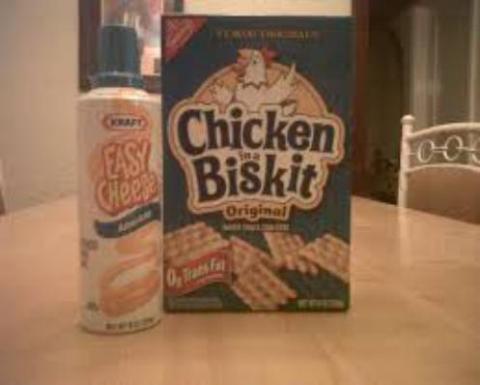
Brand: chicken in a biskit
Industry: Food